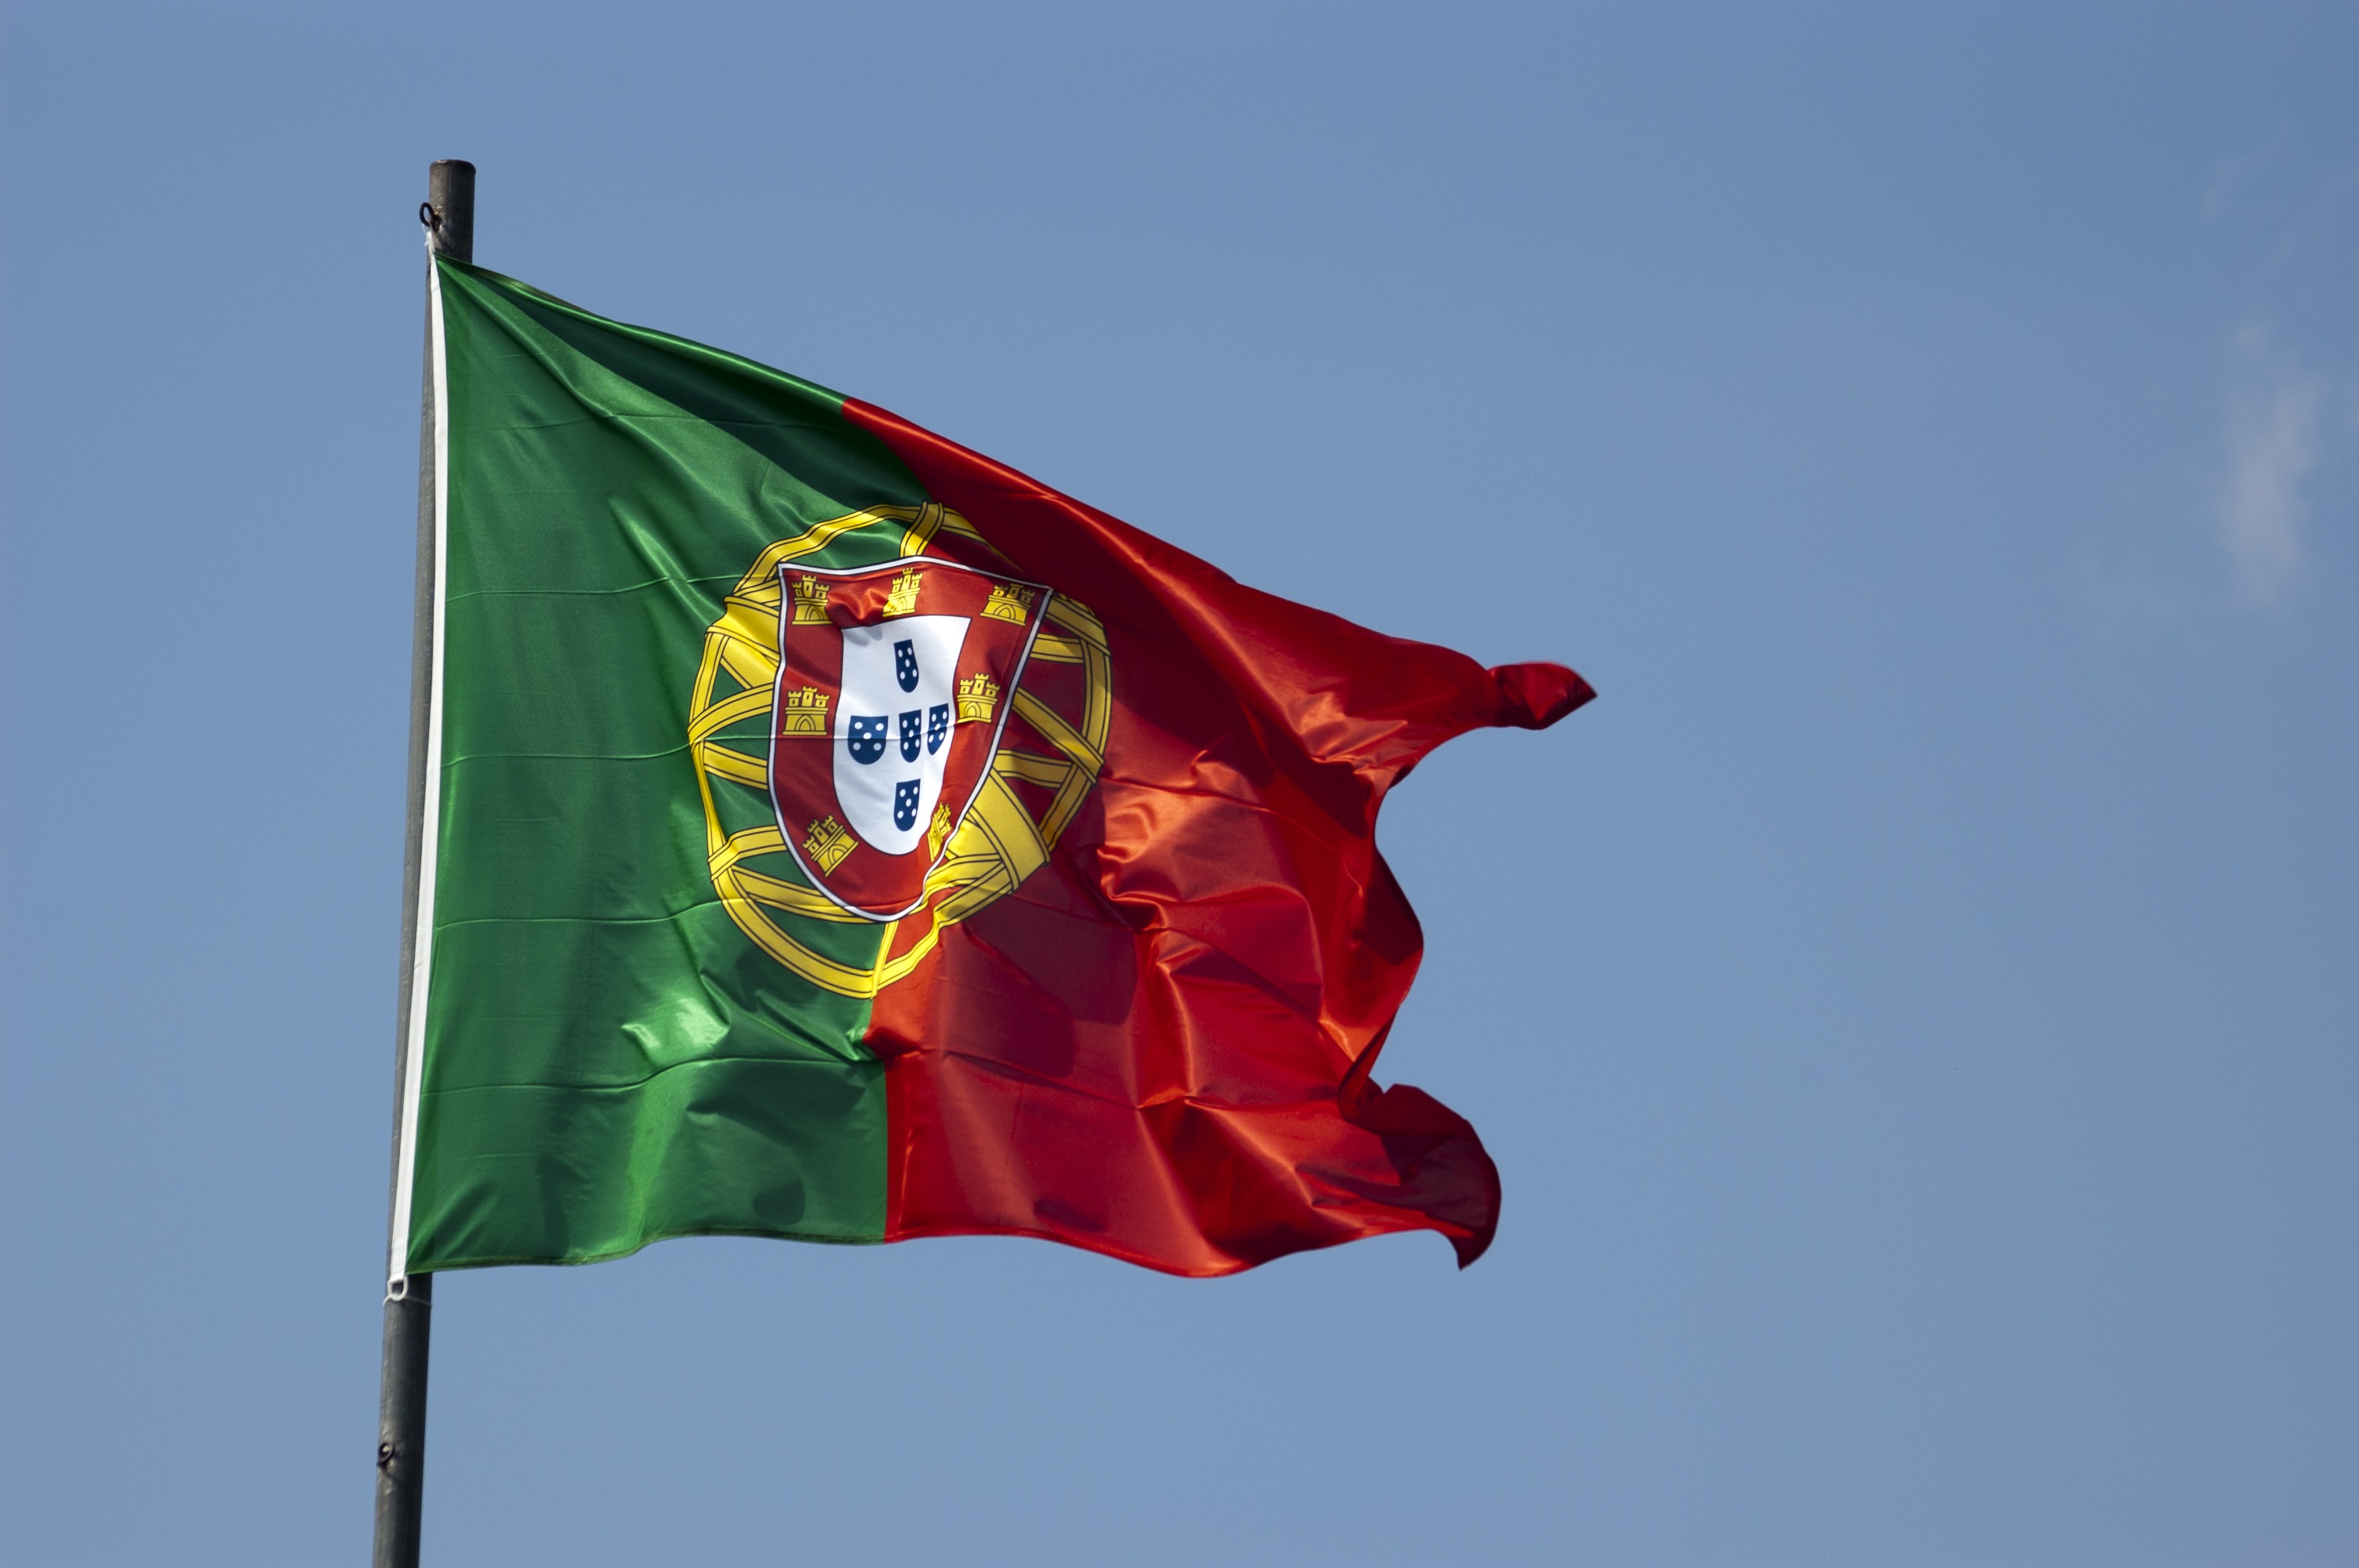
light, sky, wind, red, flag, blue, blue sky, portugal, sol, day, red flag, portuguesa, flag of the united states